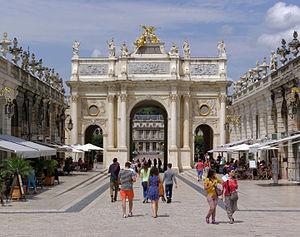
Cet article recense les monuments historiques français classés en 1923.
Stanislas Leszczynski ou Leczinski, en polonais, Stanisław Leszczyński, né le 20 octobre 1677 à Lwów et mort le 23 février 1766 à Lunéville, est un aristocrate polonais, roi de Pologne de 1704 à 1709 puis de 1733 à 1736 sous le nom de Stanislas Iᵉʳ et grand-duc de Lituanie dans le cadre de la république des Deux Nations, beau-père de Louis XV, duc de Lorraine et de Bar de 1737 à sa mort.
Nancy /nɑ̃.si/ est une commune française située en Lorraine au bord de la Meurthe à quelques kilomètres en amont de son point de confluence avec la Moselle, un affluent du Rhin, à 281 km à l'est de Paris et 116 km à l'ouest de Strasbourg. C'est la préfecture du département de Meurthe-et-Moselle, en région Grand Est. Ses habitants sont appelés les Nancéiens.
Léopold Emmanuel Héré de Corny est un architecte baroque lorrain.